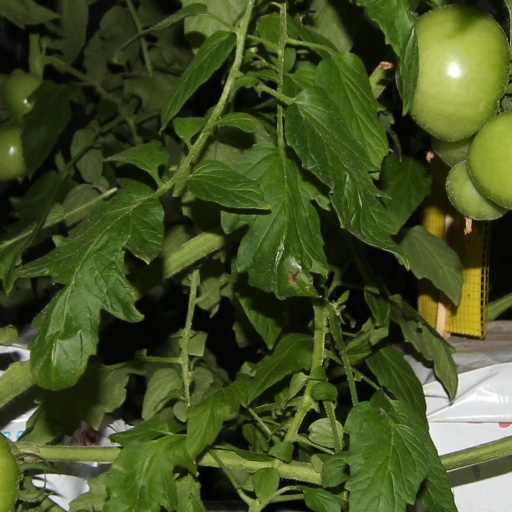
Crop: tomato